Claymation

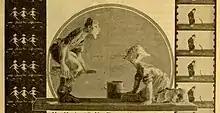
stills from "Battle of the Suds" and other Helena Smith-Dayton films (1917)

New York artist Helena Smith Dayton, possibly the first female animator, had much success with her "Caricatypes" clay statuettes before she began experimenting with claymation. Some of her first resulting short films were screened on 25 March 1917. She released an adaptation of William Shakespeare's "Romeo and Juliet" circa half a year later. Although the films and her technique received much attention from the press, it seems she did not continue making films after she returned to New York from managing a YMCA in Paris around 1918. None of her films have yet surfaced, but the extant magazine articles have provided several stills and circa 20 poorly printed frames from two film strips.